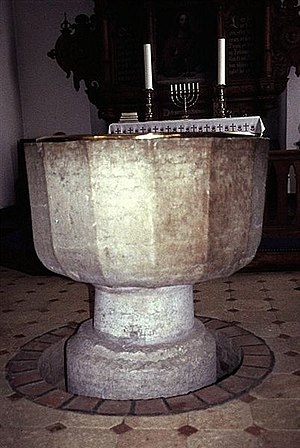
Aidt Kirke
Døbefonten
Aidt Kirke kalkstensdøbefonten.
Aidt kirke ligger i Aidt Sogn i det tidligere Houlbjerg Herred i Viborg Amt, nu i Favrskov Kommune i Region Midtjylland.